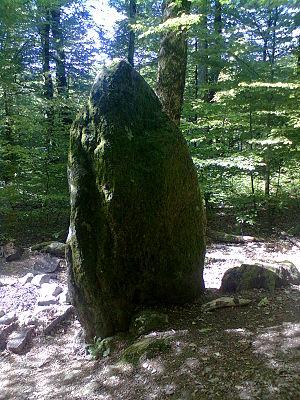
Menhir saint-aubin- sauge